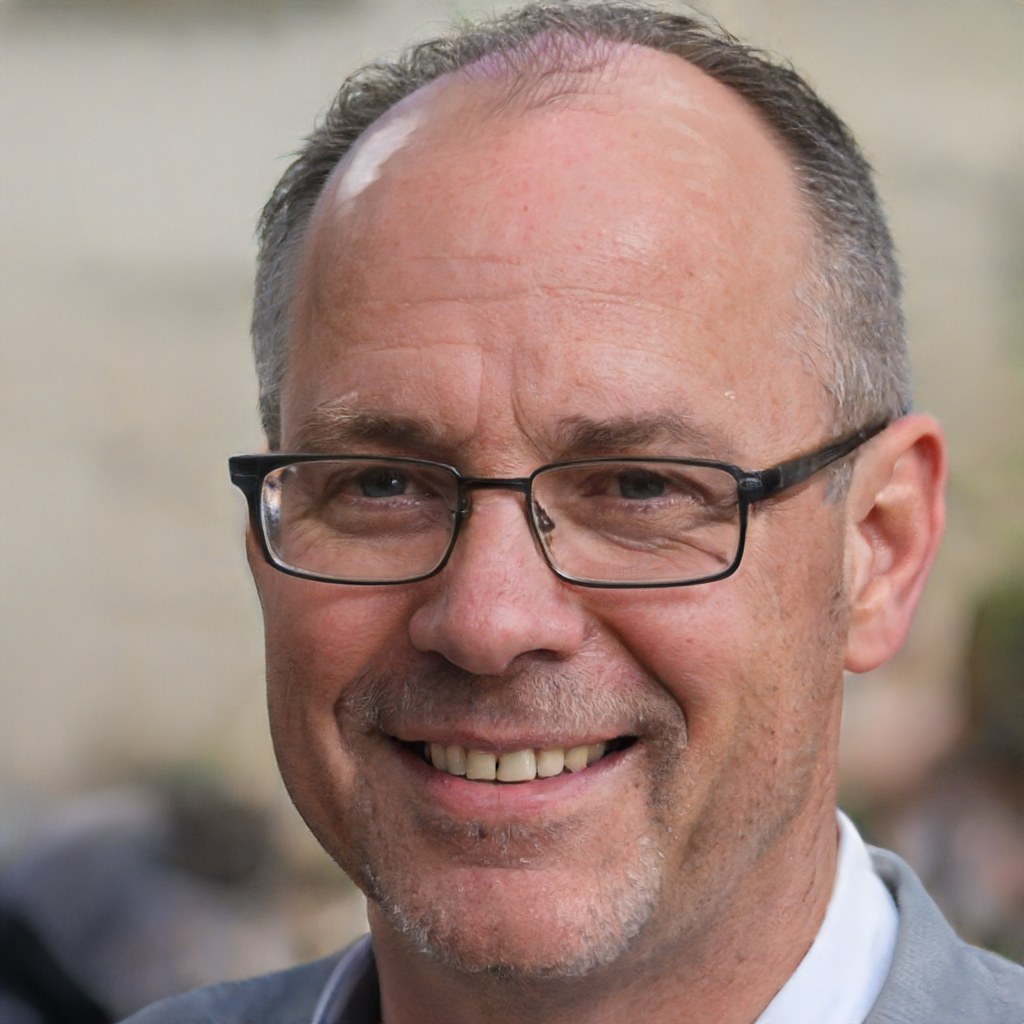
Label: Colored